Hugo Clason

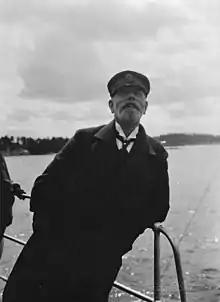
Hugo Clason

Hugo Clason (June 2, 1865 – January 21, 1935) was a Swedish sailor who competed in the 1912 Summer Olympics. He was a crew member of the Swedish boat "Erna Signe", which won the silver medal in the 12 metre class.